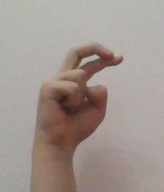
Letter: zay